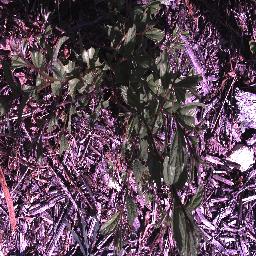
Label: chinee_apple